Sky position (RA, Dec in degrees): 162.572, 3.513
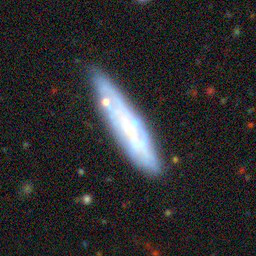
Galaxy morphology: Edge-on Galaxies without Bulge